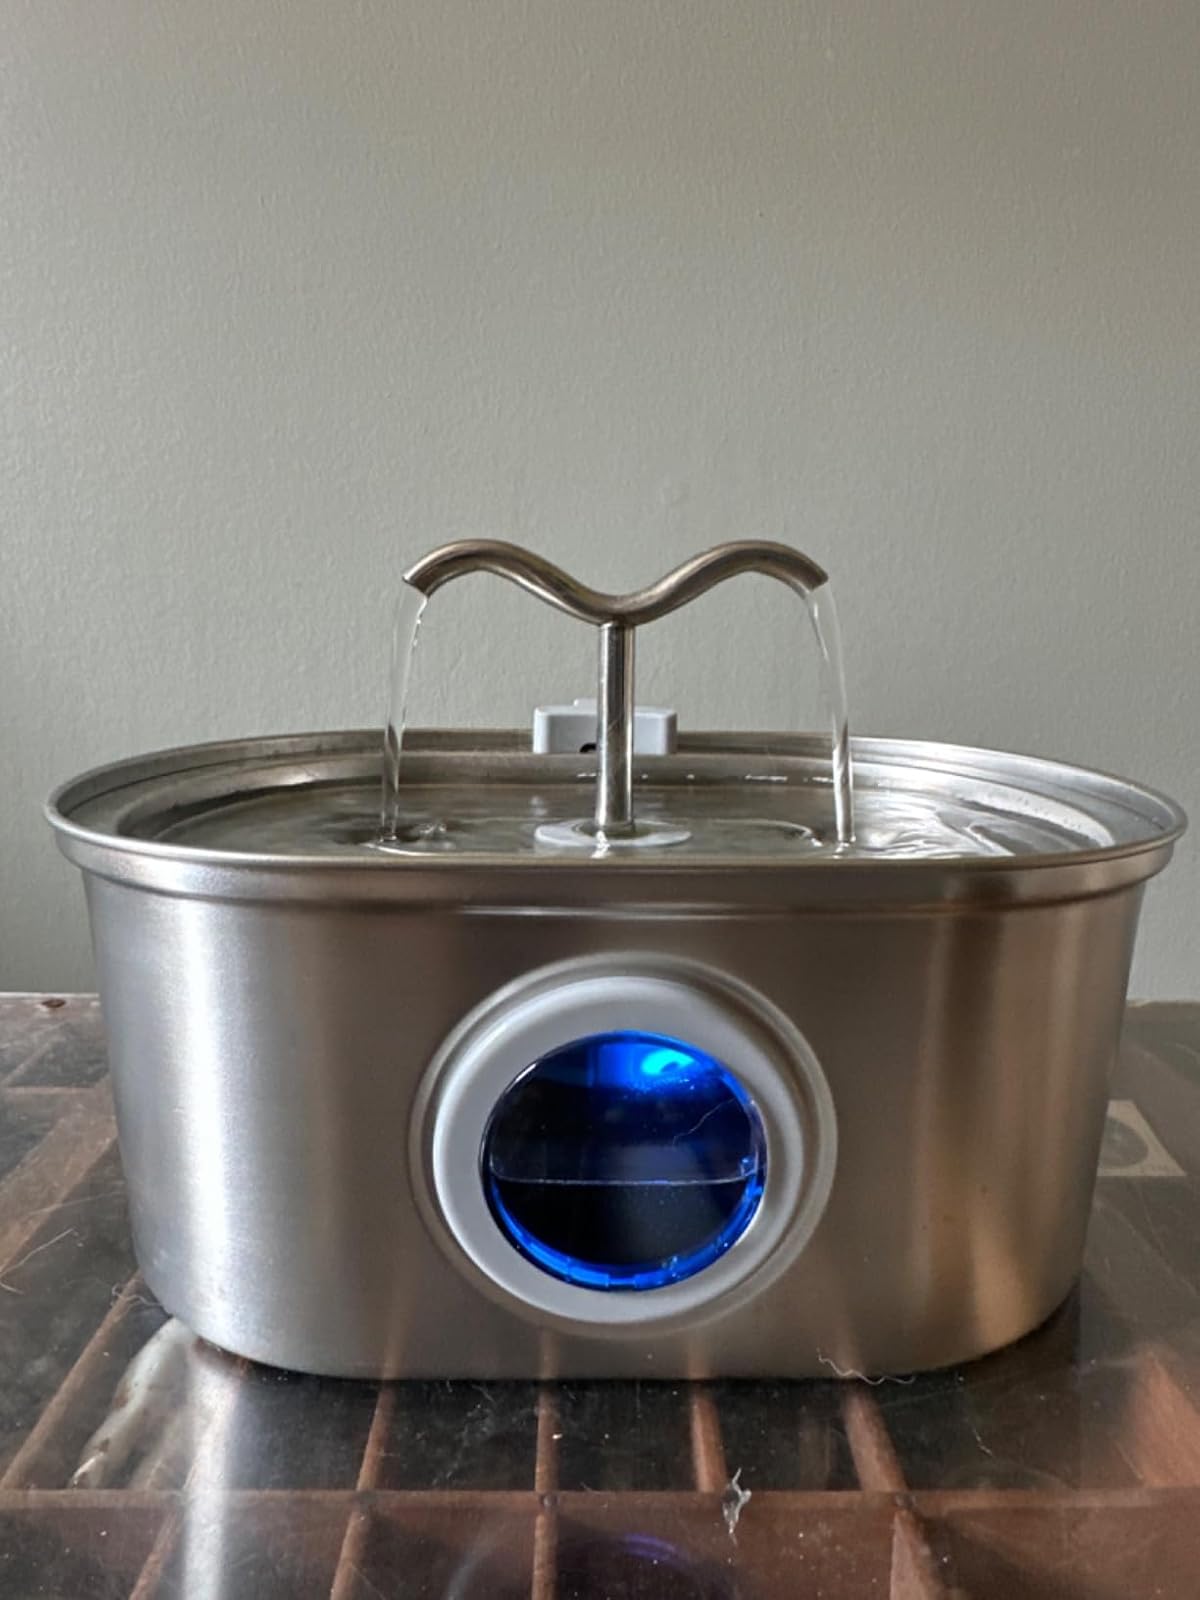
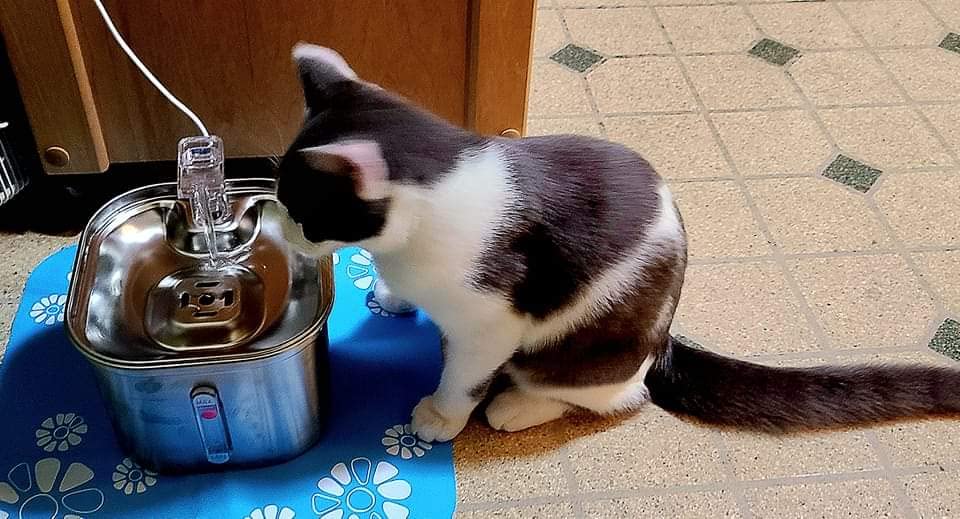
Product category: items_bowl
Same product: no